Indian Ocean

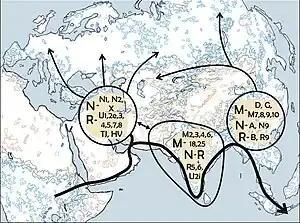
According to the "Coastal hypothesis", modern humans spread from Africa along the northern rim of the Indian Ocean.

The origin of this diversity is debated; the break-up of Gondwana can explain vicariance older than 100 mya, but the diversity on the younger, smaller islands must have required a Cenozoic dispersal from the rims of the Indian Ocean to the islands. A "reverse colonisation", from islands to continents, apparently occurred more recently; the chameleons, for example, first diversified on Madagascar and then colonised Africa. Several species on the islands of the Indian Ocean are textbook cases of evolutionary processes; the dung beetles, day geckos, and lemurs are all examples of adaptive radiation.